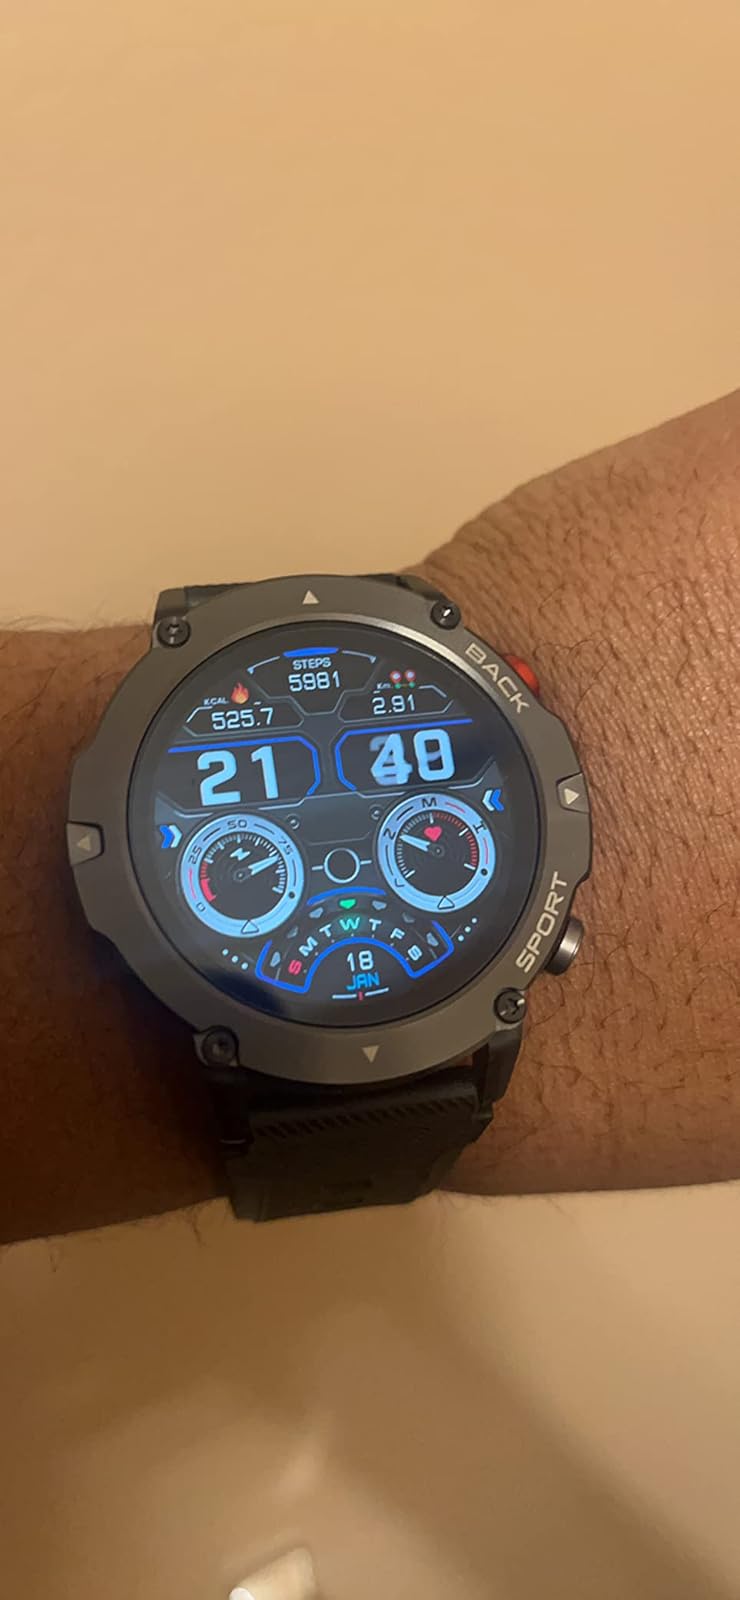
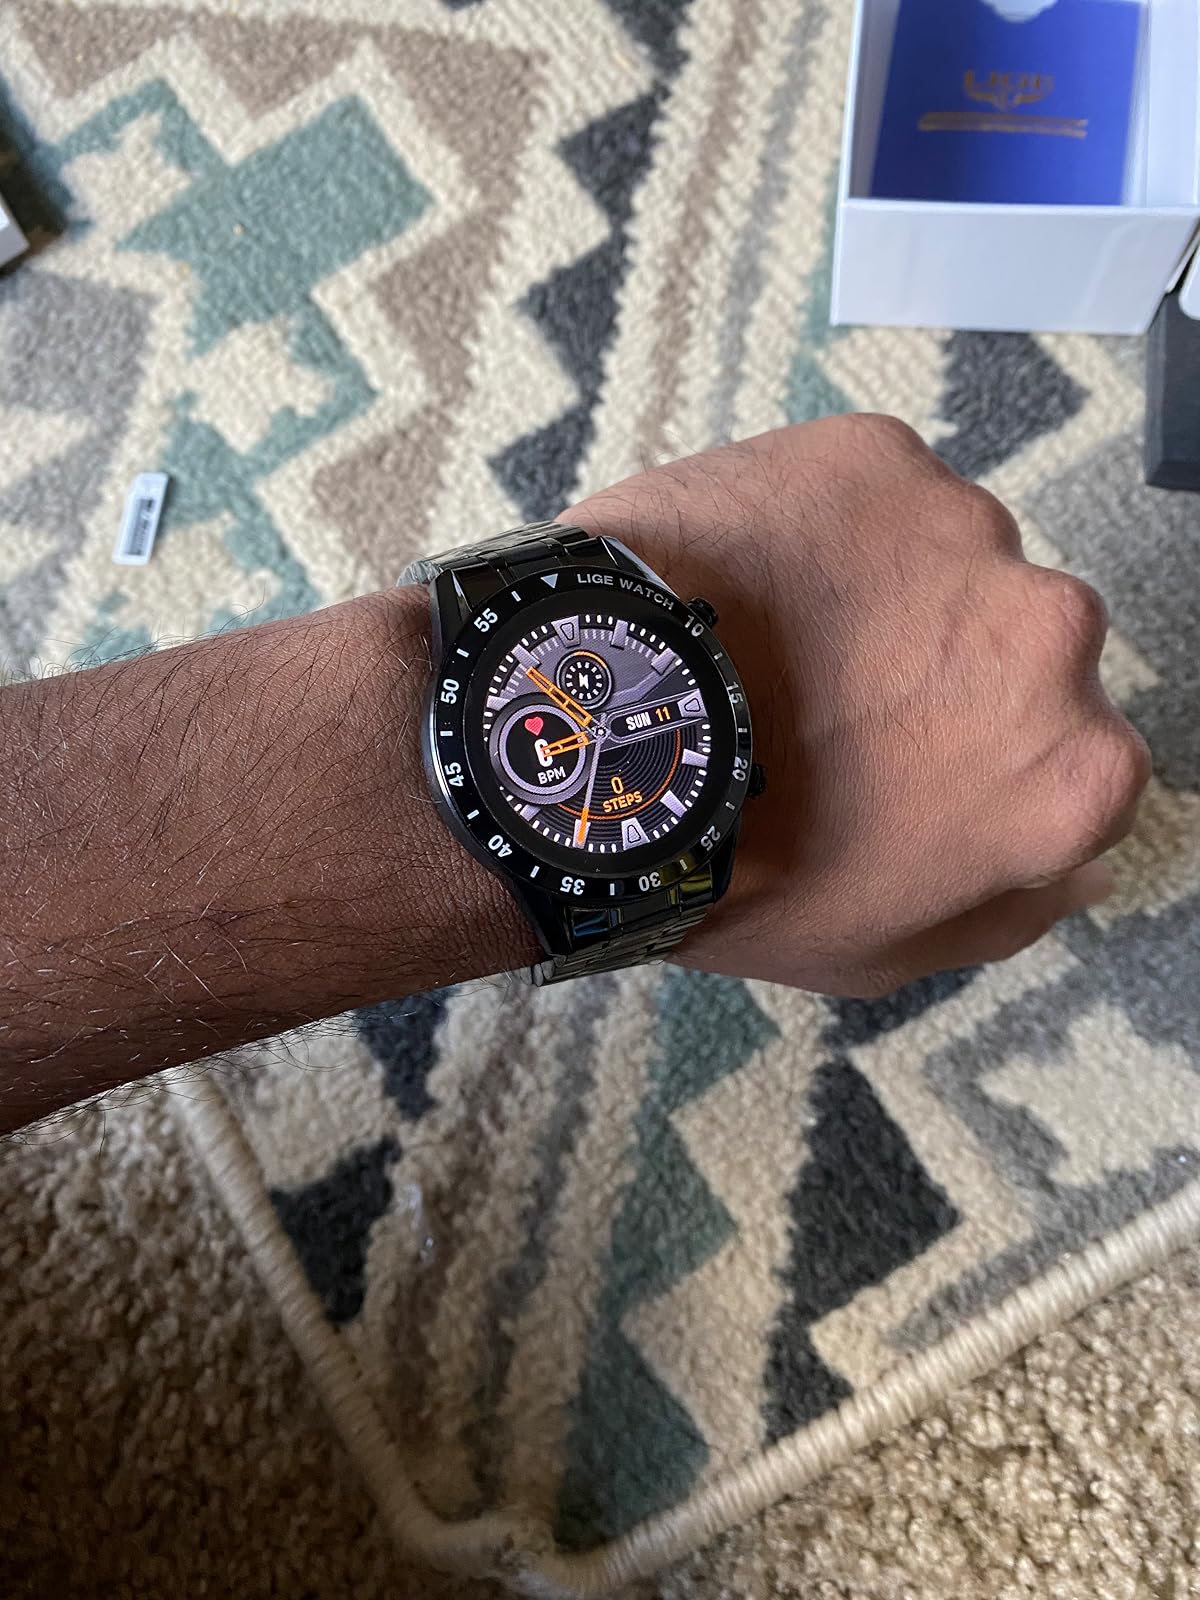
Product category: smartwatch
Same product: no